Annette Funicello

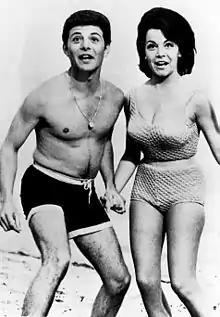
Funicello and Frankie Avalon at the height of the "Beach Party" era

Funicello moved on from Disney to become a "teen idol", starring in a series of "Beach Party" movies with Frankie Avalon for American International Pictures. These started with "Beach Party" (1963) when Funicello was 21 years old. The movie was so successful American International Pictures signed Funicello to a seven-year contract and starred her in a series of beach party movies.